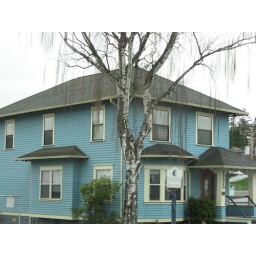
taken in Poulsbo. My daughter calls the tree in front the black and white tree